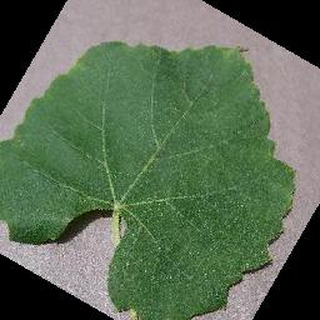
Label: healthy_grape